Nikolai Lebedev (actor)

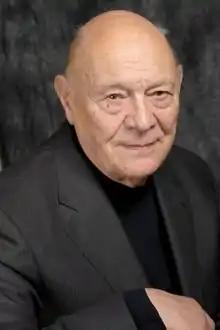

Nikolai Sergeyevich Lebedev (15 December 1921 – 21 August 2022) was a Soviet and Russian actor, People's Artist of Russia in 2018. A former soldier of the Red Army, he also fought in the Second World War, where he was captured by the Wehrmacht, during the Battle of Uman.